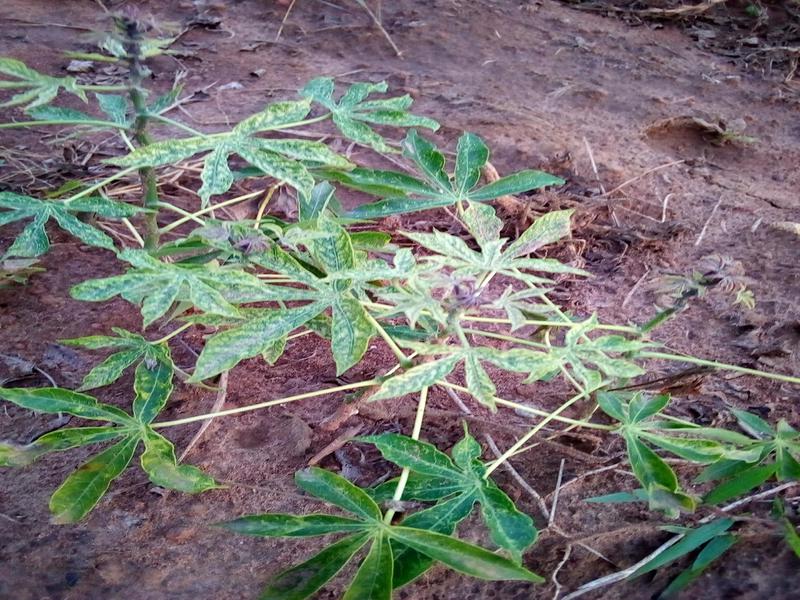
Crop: cassava
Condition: green_mottle